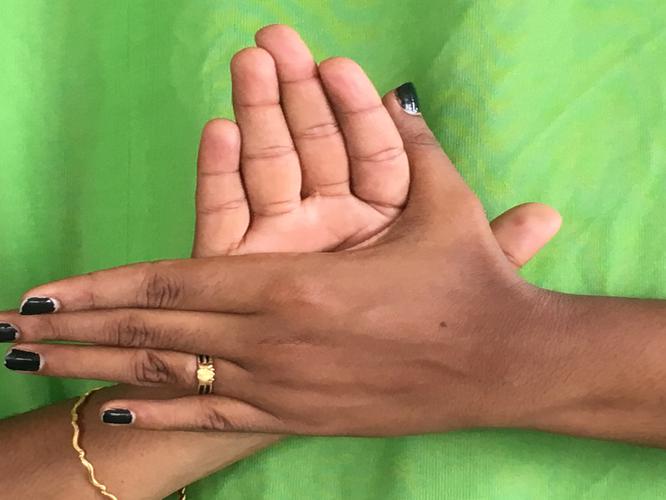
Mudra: Chakra
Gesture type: double_hand